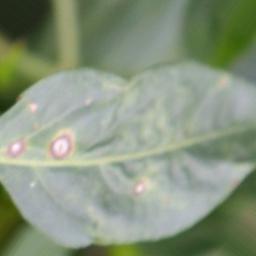
Label: cercospora